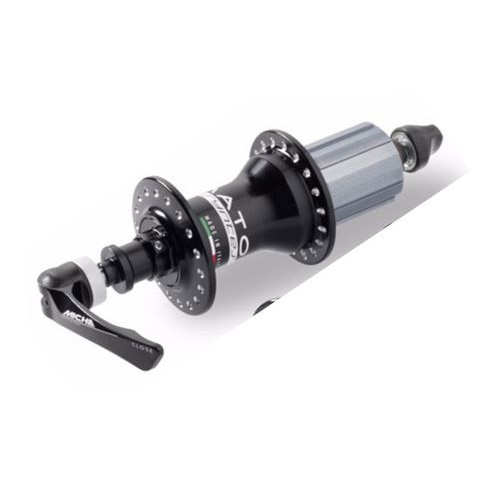
Miche achternaaf Primato 36 gts camp 9v/10v/11v/12v zw.
Brand: Miche
Miche achternaaf Primato 36 gts camp 9v/10v/11v/12v zw.
Category: Sporting Goods > Outdoor Recreation > Cycling > Bicycle Parts > Bicycle Wheel Parts > Bicycle Hubs